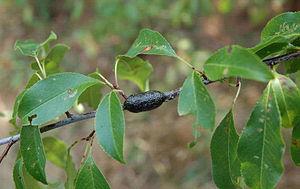
Malacosoma americanum est une espèce d'insectes lépidoptères appartenant à la famille des Lasiocampidae et au genre Malacosoma. On le trouve dans la partie orientale du néarctique.